George Spyrou

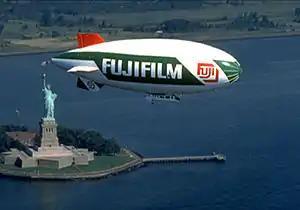
A Fujifilm airship over the Statue of Liberty.

George Andrew Rankin Spyrou (14 April 1949 – 27 February 2010) was a Scottish businessman. Spyrou was the president of Airship Management Services (AMS) and had affiliations with other airship companies.